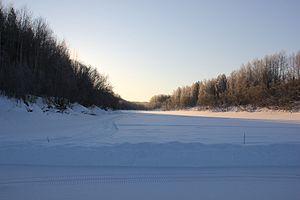
Le Parabel est une rivière de Sibérie occidentale, en Russie. Long de 308 km, cet affluent de l'Ob arrose la partie centrale de l'oblast de Tomsk. Son bassin versant s'étend sur 25 500 km².